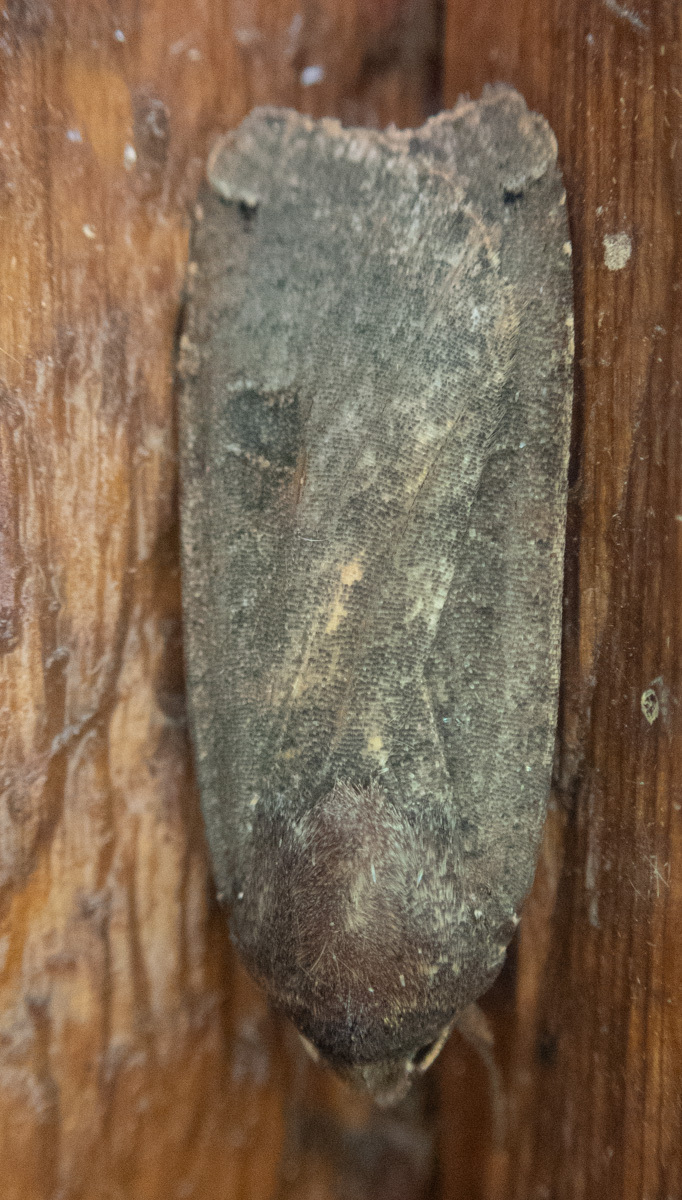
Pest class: cutworms